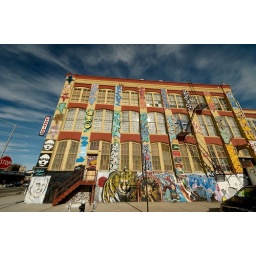
5 Pointz in Queens, a couple blocks from the Citibank building and right across the street from PS1